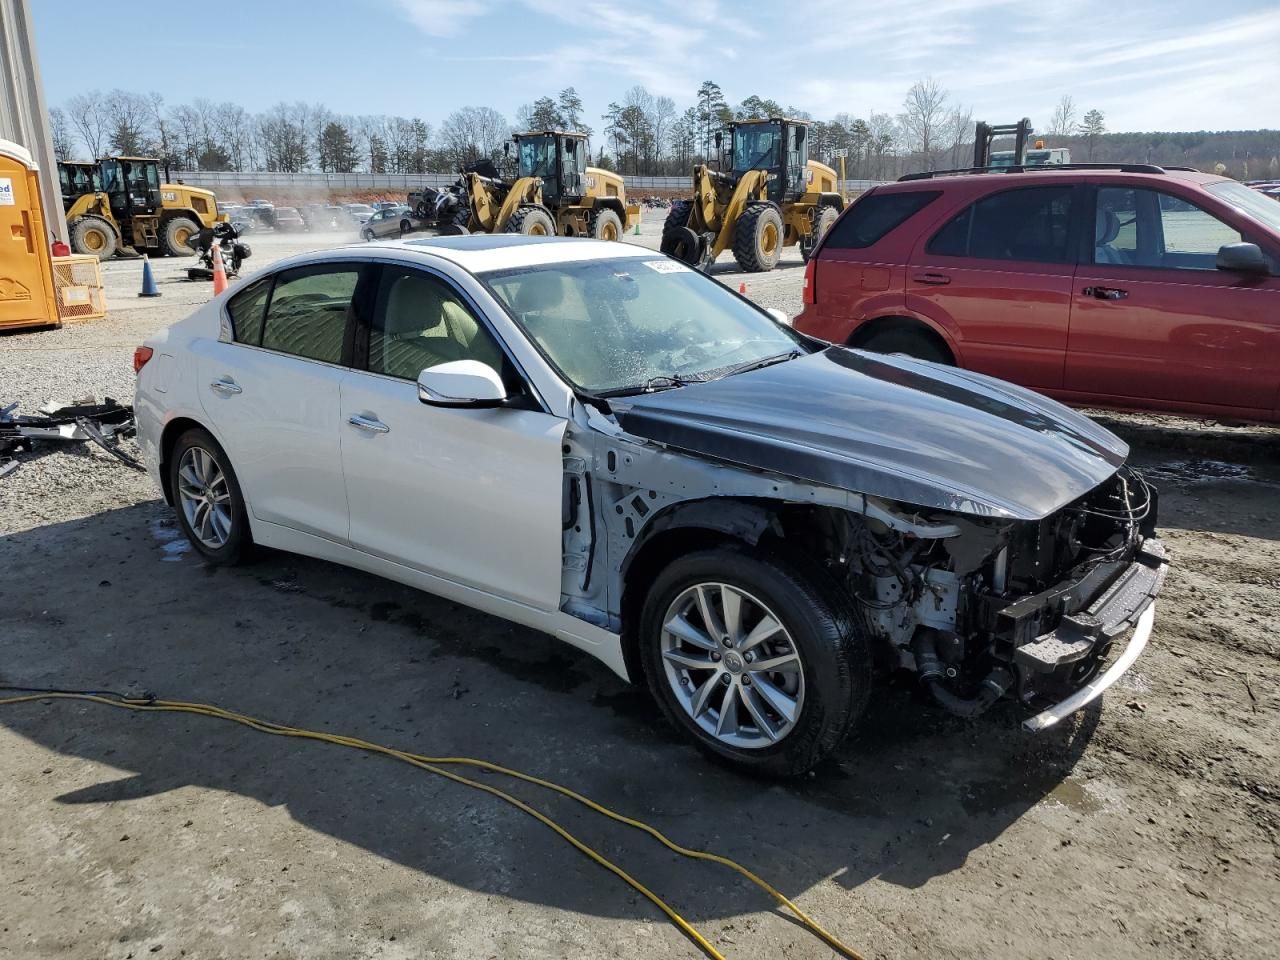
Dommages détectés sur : pare-choc avant, feu avant droit, aile avant droite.
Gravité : majeur